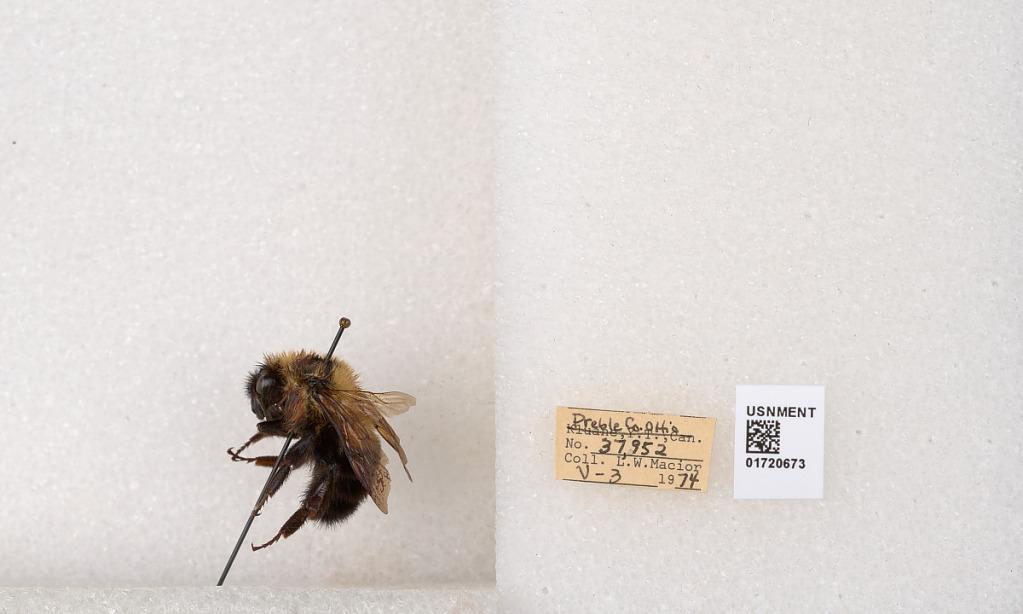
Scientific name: Bombus bimaculatus Cresson
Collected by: L. Macior
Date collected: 1974-5-3
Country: United States
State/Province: Ohio
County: Preble
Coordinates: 39.7416, -84.648